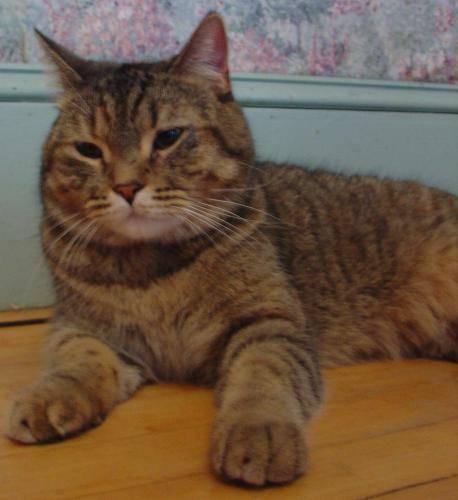
cat